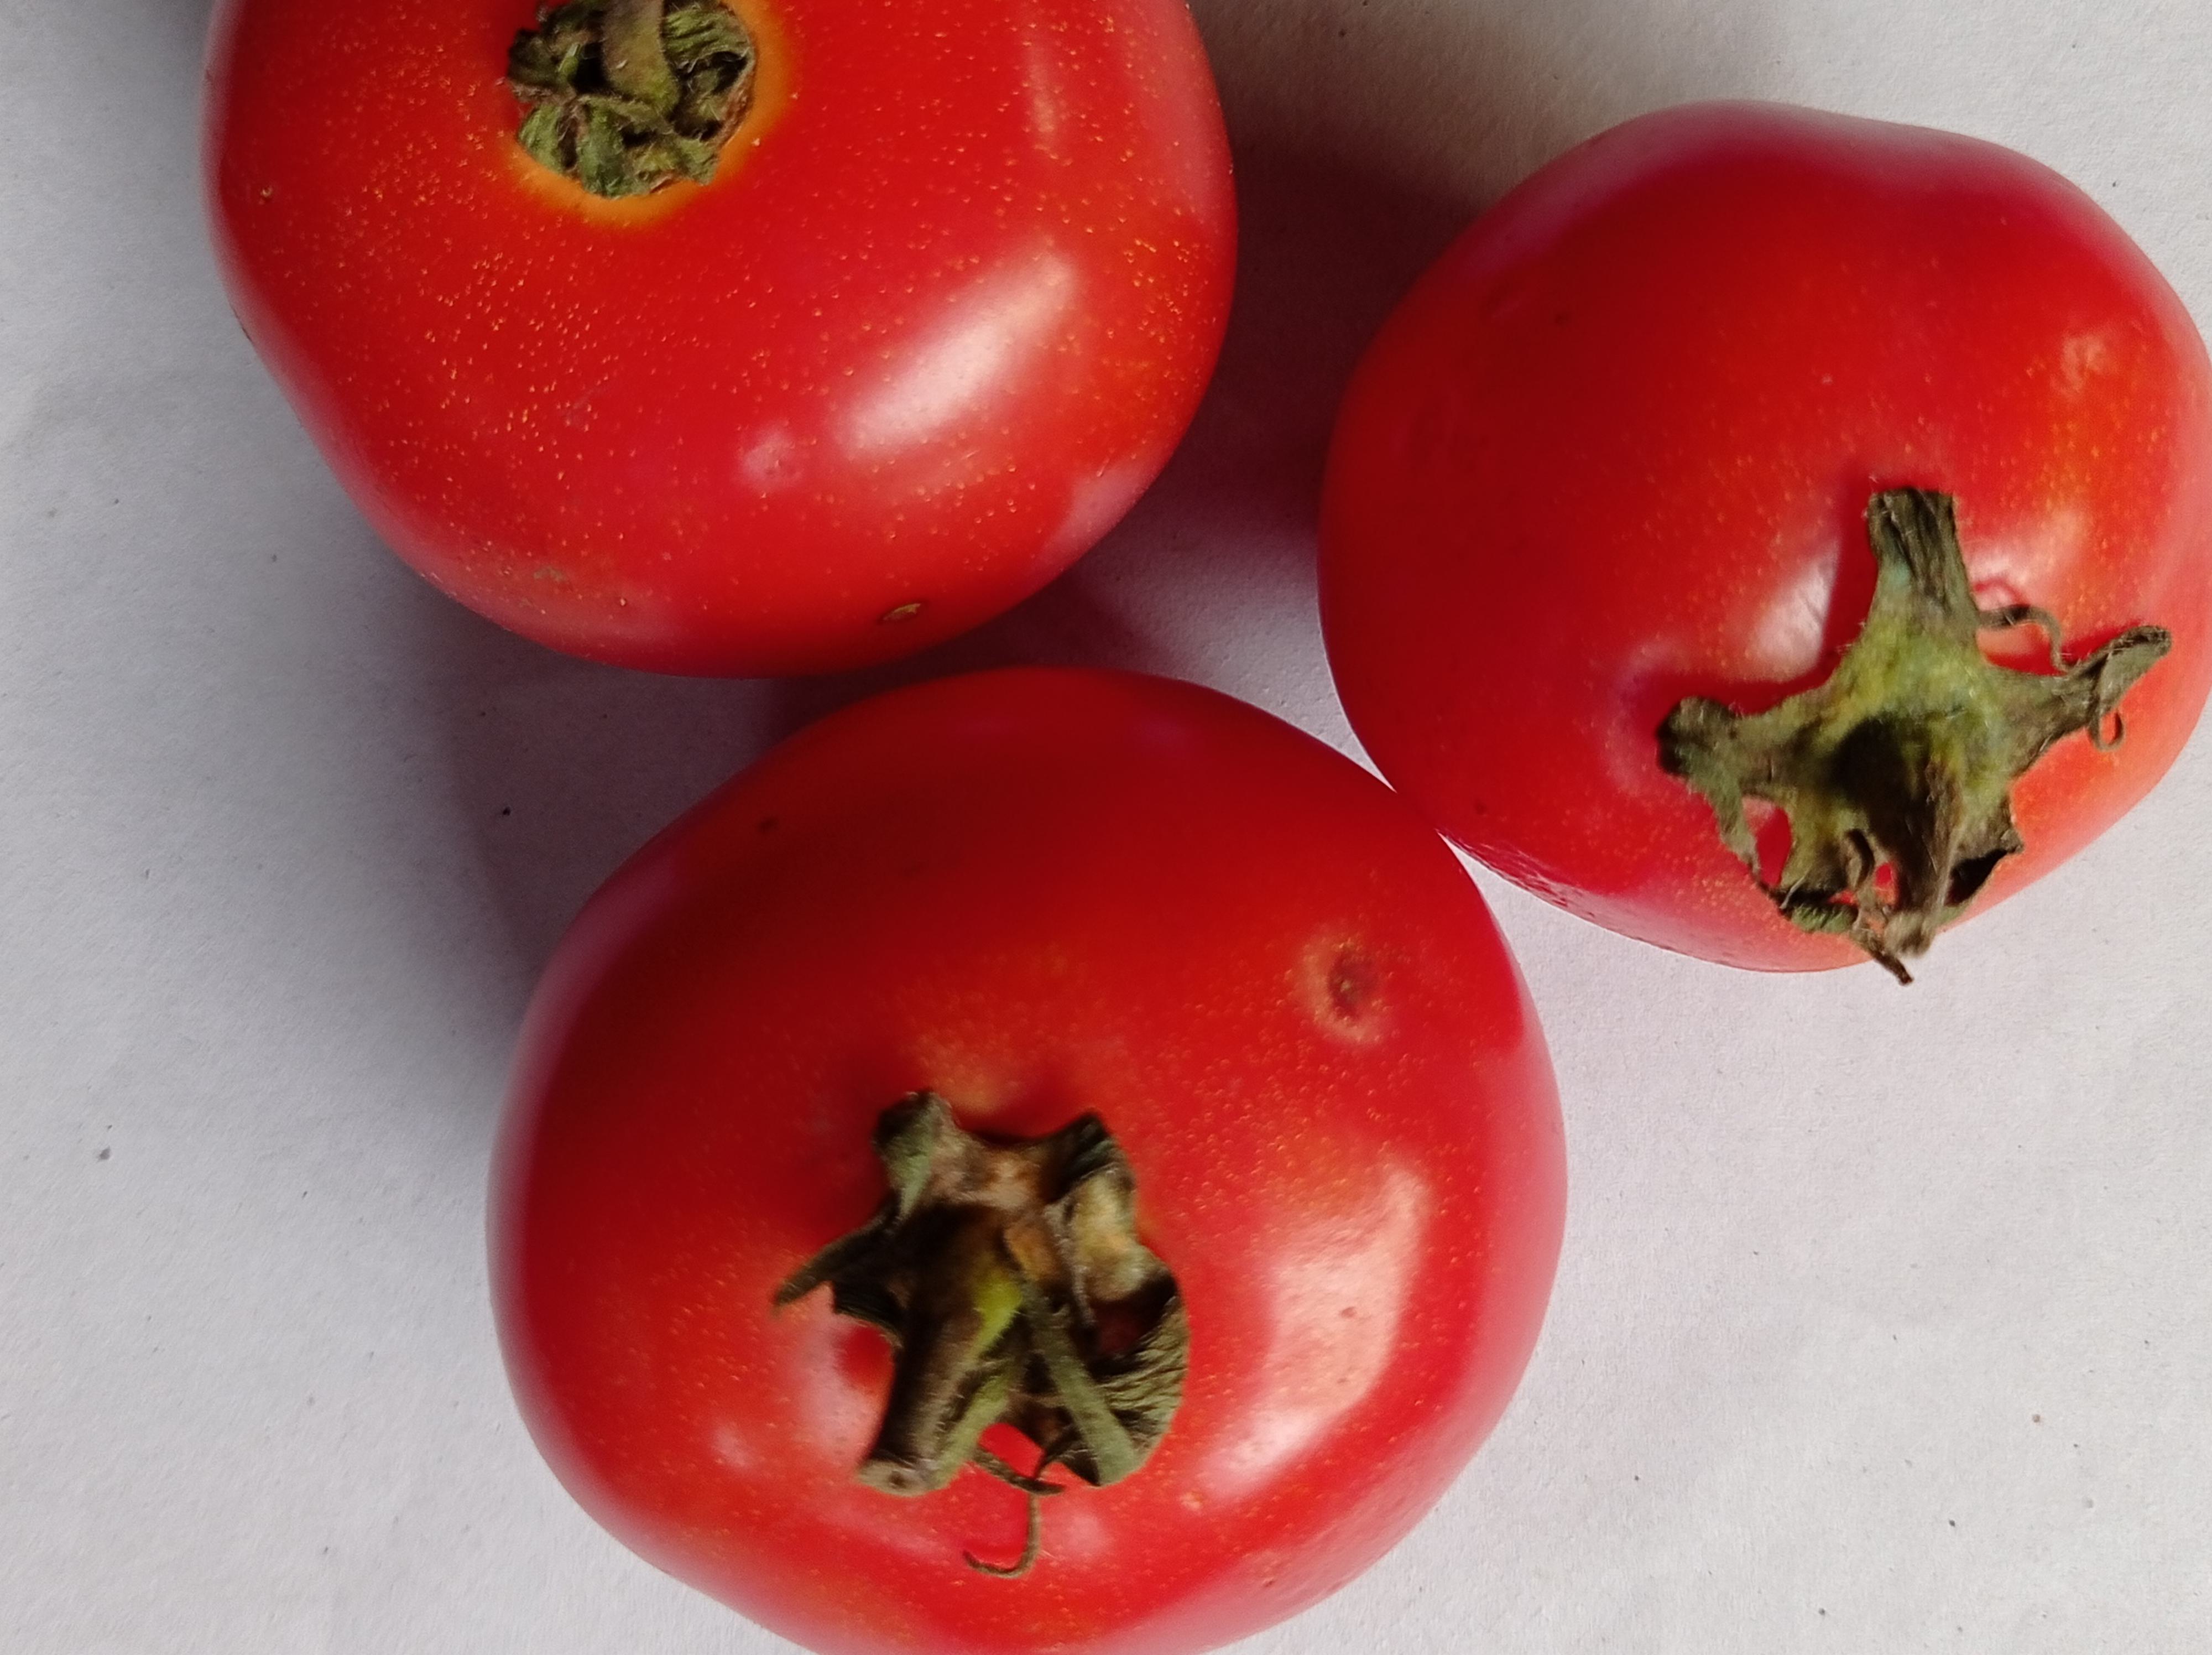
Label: Fresh